HA(L)-3

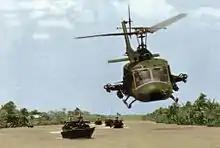
A HA(L)-3 UH-1E escorting a river patrol, circa 1968.

The Seawolves would see their first major action while still part of a detachment of HC-1. On 31 October 1966, two Navy boats encountered a superior force of over 80 boats transferring a Viet Cong battalion. Encountering fierce resistance from them, the Navy boat commanders requested close air support. Scrambling and arriving within approximately fifteen minutes, the Seawolves would claim 16 Viet Cong boats sunk or destroyed.